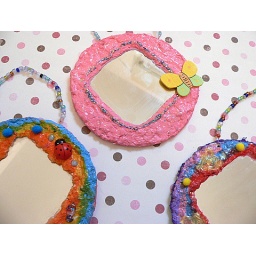
Papier mache mirrors - handmade by my 6-9 years old studentsused cd's, mirrors and toilet paper